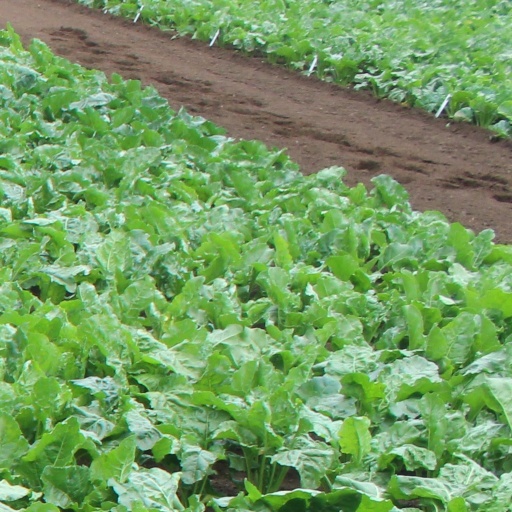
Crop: sugar beet